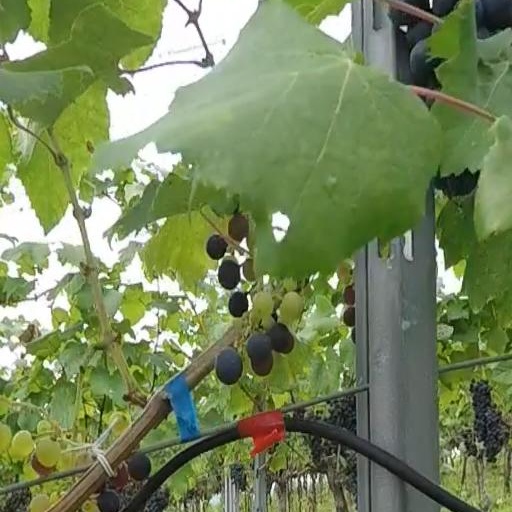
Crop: grape